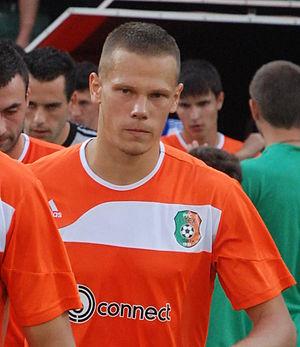
Maxime Josse est un joueur de football professionnel français né le 21 mars 1987 à Saint-Quentin, évoluant au poste d'arrière droit au FC Villefranche Beaujolais.